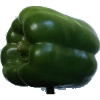
Label: Pepper Green 1